Led Zeppelin

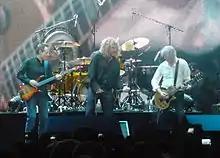
A colour photograph of John Paul Jones, Robert Plant and Jimmy Page performing on stage, with Jason Bonham partially visible on drums in the background

The first Led Zeppelin box set, featuring tracks remastered under Page's supervision, was released in 1990 and bolstered the band's reputation, leading to abortive discussions among members about a reunion. This set included four previously unreleased tracks, including a version of Robert Johnson's "Travelling Riverside Blues". The song peaked at number seven on the "Billboard" Album Rock Tracks chart. "Led Zeppelin Boxed Set 2" was released in 1993; the two box sets together contained all known studio recordings, as well as some rare live tracks.